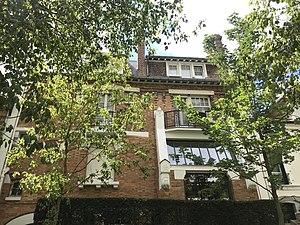
Maison de S. U. Zanne à Vincennes, 6, rue Eugénie-Gérard.
Auguste Vandekerkhove né le 15 octobre 1838 à Kanegem et décédé le 24 mars 1923 à Mâcon, surtout connu pour ses travaux ésotériques sous le pseudonyme de S.U. Zanne, il fut également dessinateur, inventeur, maître d'école, magnétiseur, écrivain et auteur de théâtre. Vandekerkhove est inhumé au cimetière de Flacé à Mâcon.